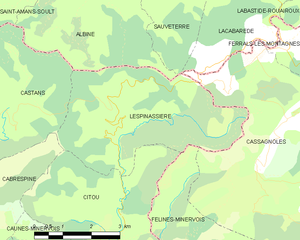
Carte des communes françaises: Lespinassière